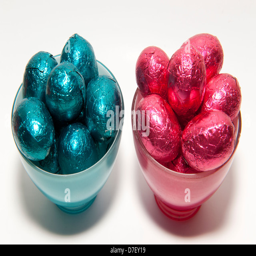
blue and pink chocolate easter eggs in glass cups of the same color , isolated on a white background